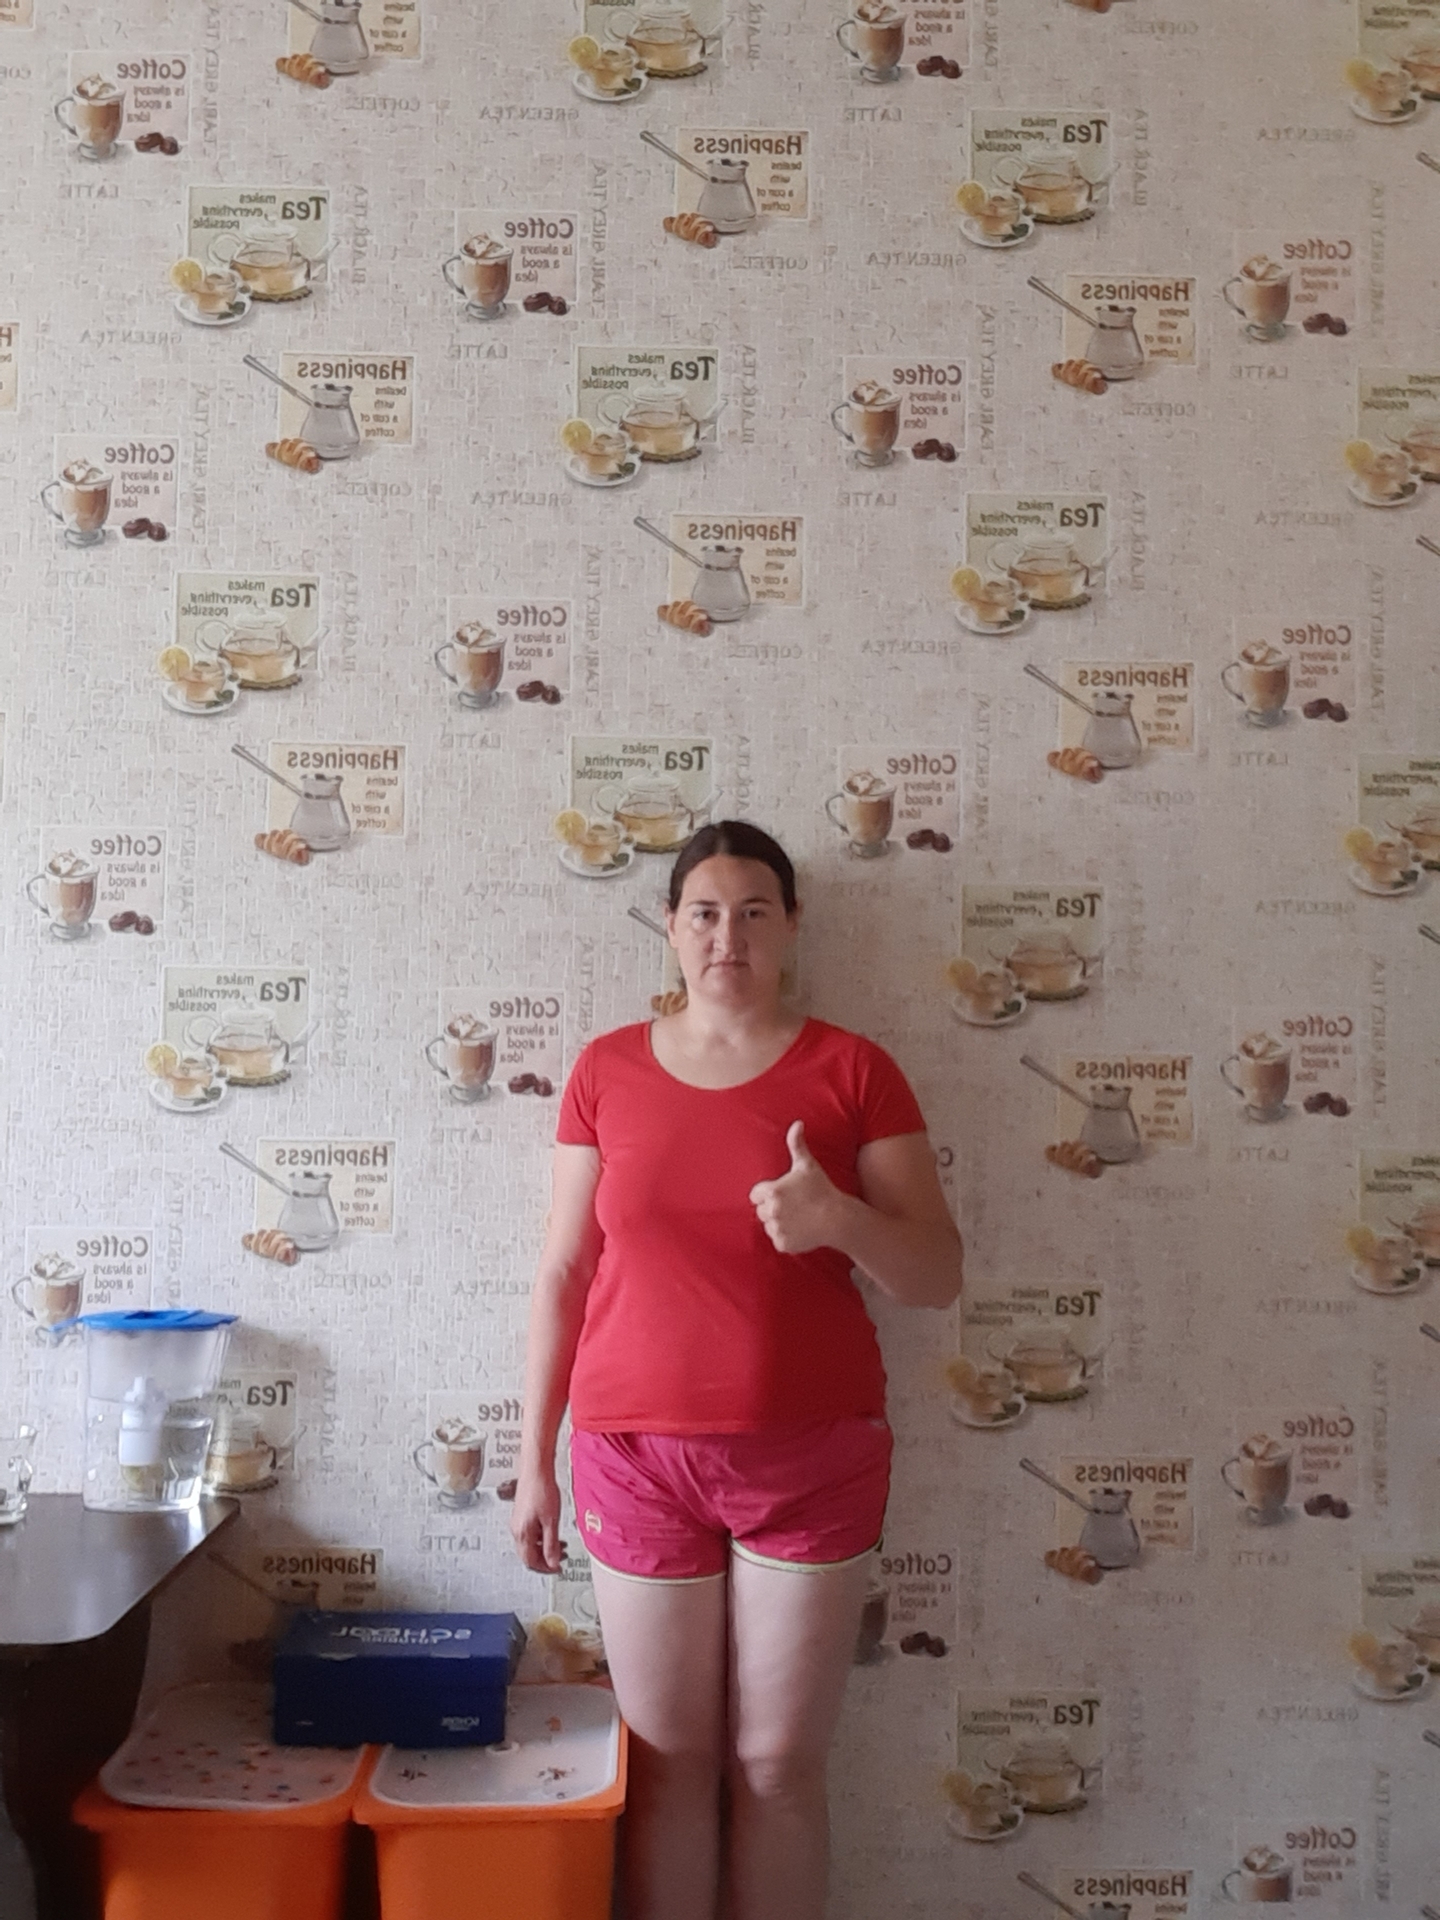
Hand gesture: like